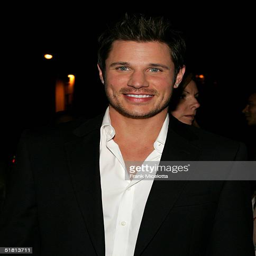
pop rock artist arrives in 04